Redinger Dam

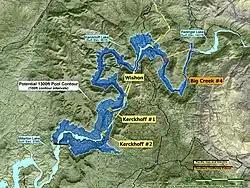
Redinger Lake and the upper San Joaquin basin, in the context of the proposed Temperance Flat Dam

Redinger Dam (National ID # CA00440; also known as Big Creek Dam Number 7) is a dam in Fresno County, California.